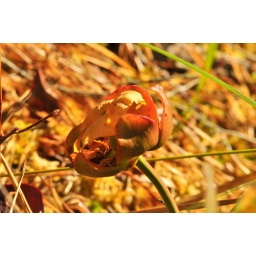
Pitcher plant flower as id'ed by magarell